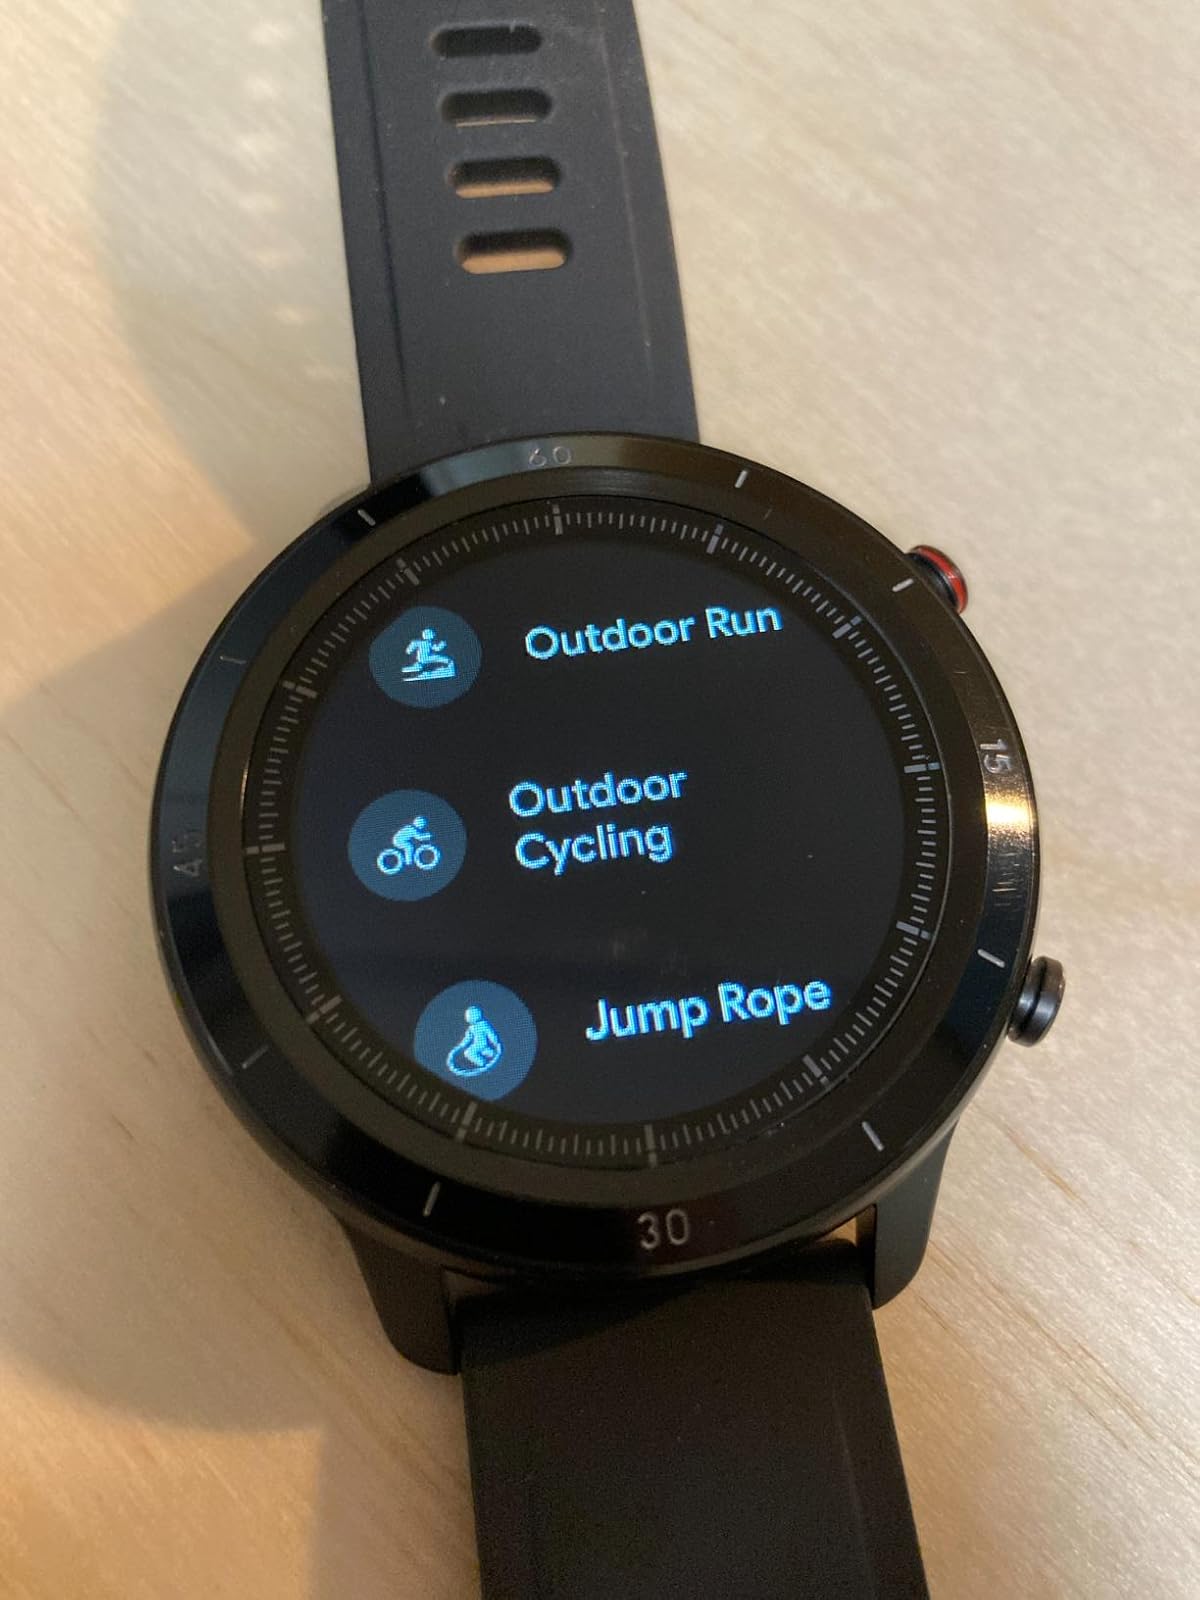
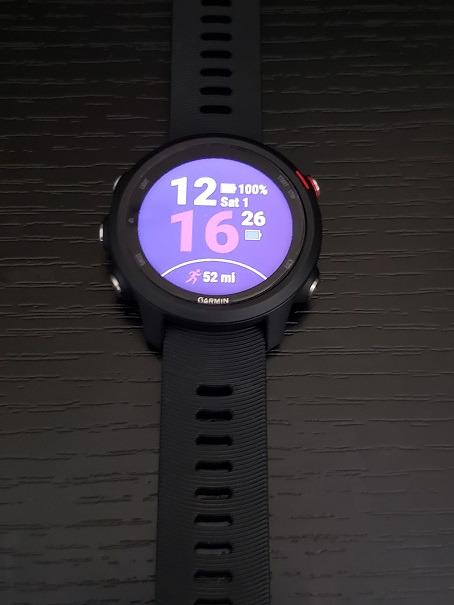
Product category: smartwatch
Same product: no